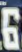
Number: 6